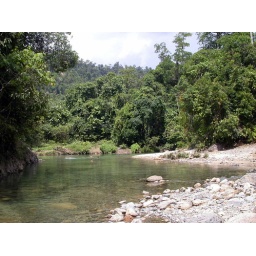
Undisturbed river with clear water in Ulu Seladang, Setiu, Besut Terengganu